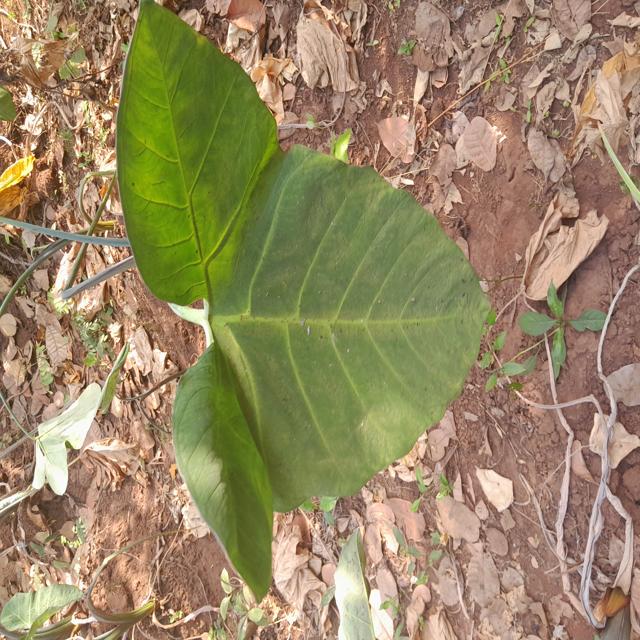
Label: Healthy